Kate Robbins

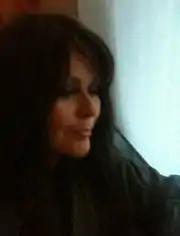
Kate Robbins (2011)

Kate Elizabeth Robbins (born 21 August 1958) is an English actress, singer, and songwriter. She came to prominence in the early 1980s when she scored a top ten single on the UK Official Charts with "More Than in Love", while she was appearing in the television soap opera "Crossroads". She went on to become a prolific voice actress, most notably for nine years with the satirical show "Spitting Image".